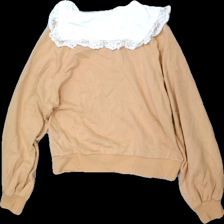
View: back
Type: Sweater
Category: Ladies
Brand: Not in the list
Colors: Beige, White
Material: 85% Cotton 15% Polyester
Cut: Regular
Size: S
Season: All
Damage: stain
Damage location: top center
Price range: 50-100
Recommended usage: Reuse
Description: Sweatshirt with a collar